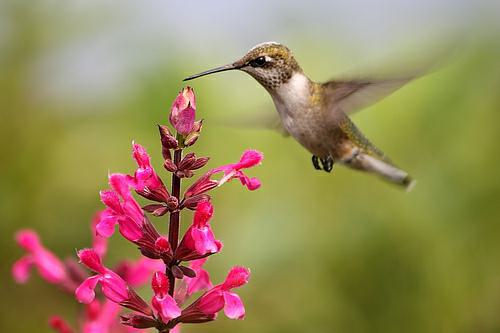
A photo of a ruby throated hummingbird